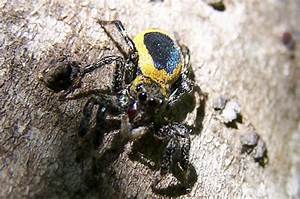
Label: spider